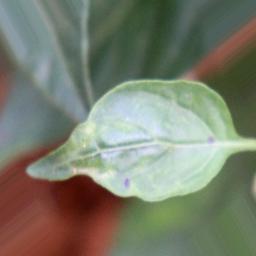
Label: healthy